Oak Ridge, Tennessee

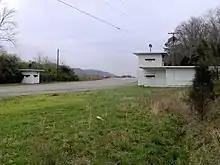
The Bethel Valley Checking Station

In 1942, the United States federal government chose the area as a site for developing materials for the Manhattan Project. Major General Leslie Groves, military head of the Manhattan Project, liked the area for several reasons. Its relatively low population made acquisition affordable, yet the area was accessible by highway and rail, and utilities such as water and electricity were readily available with the recent completion of Norris Dam. The project location was established within a valley. This feature was linear and partitioned by several ridges, providing natural protection against the spread of disasters at the four major industrial plants—so the plants would not blow up "like firecrackers on a string".